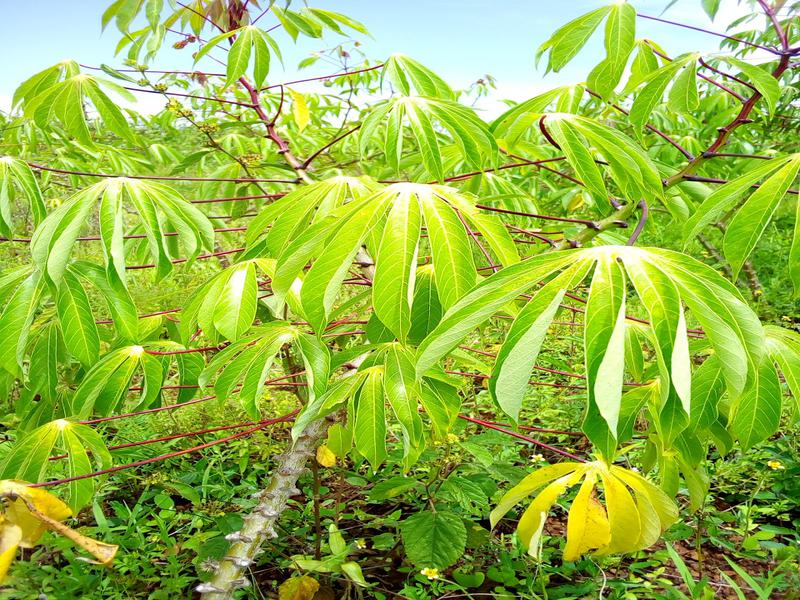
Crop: cassava
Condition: bacterial_blight